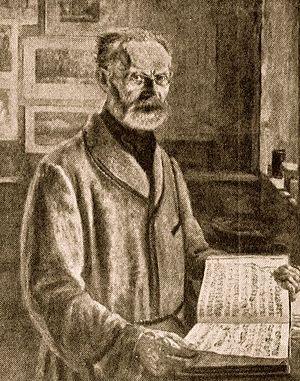
Friedrich Chrysander
Friedrich Chrysander var en tysk musikforfatter.